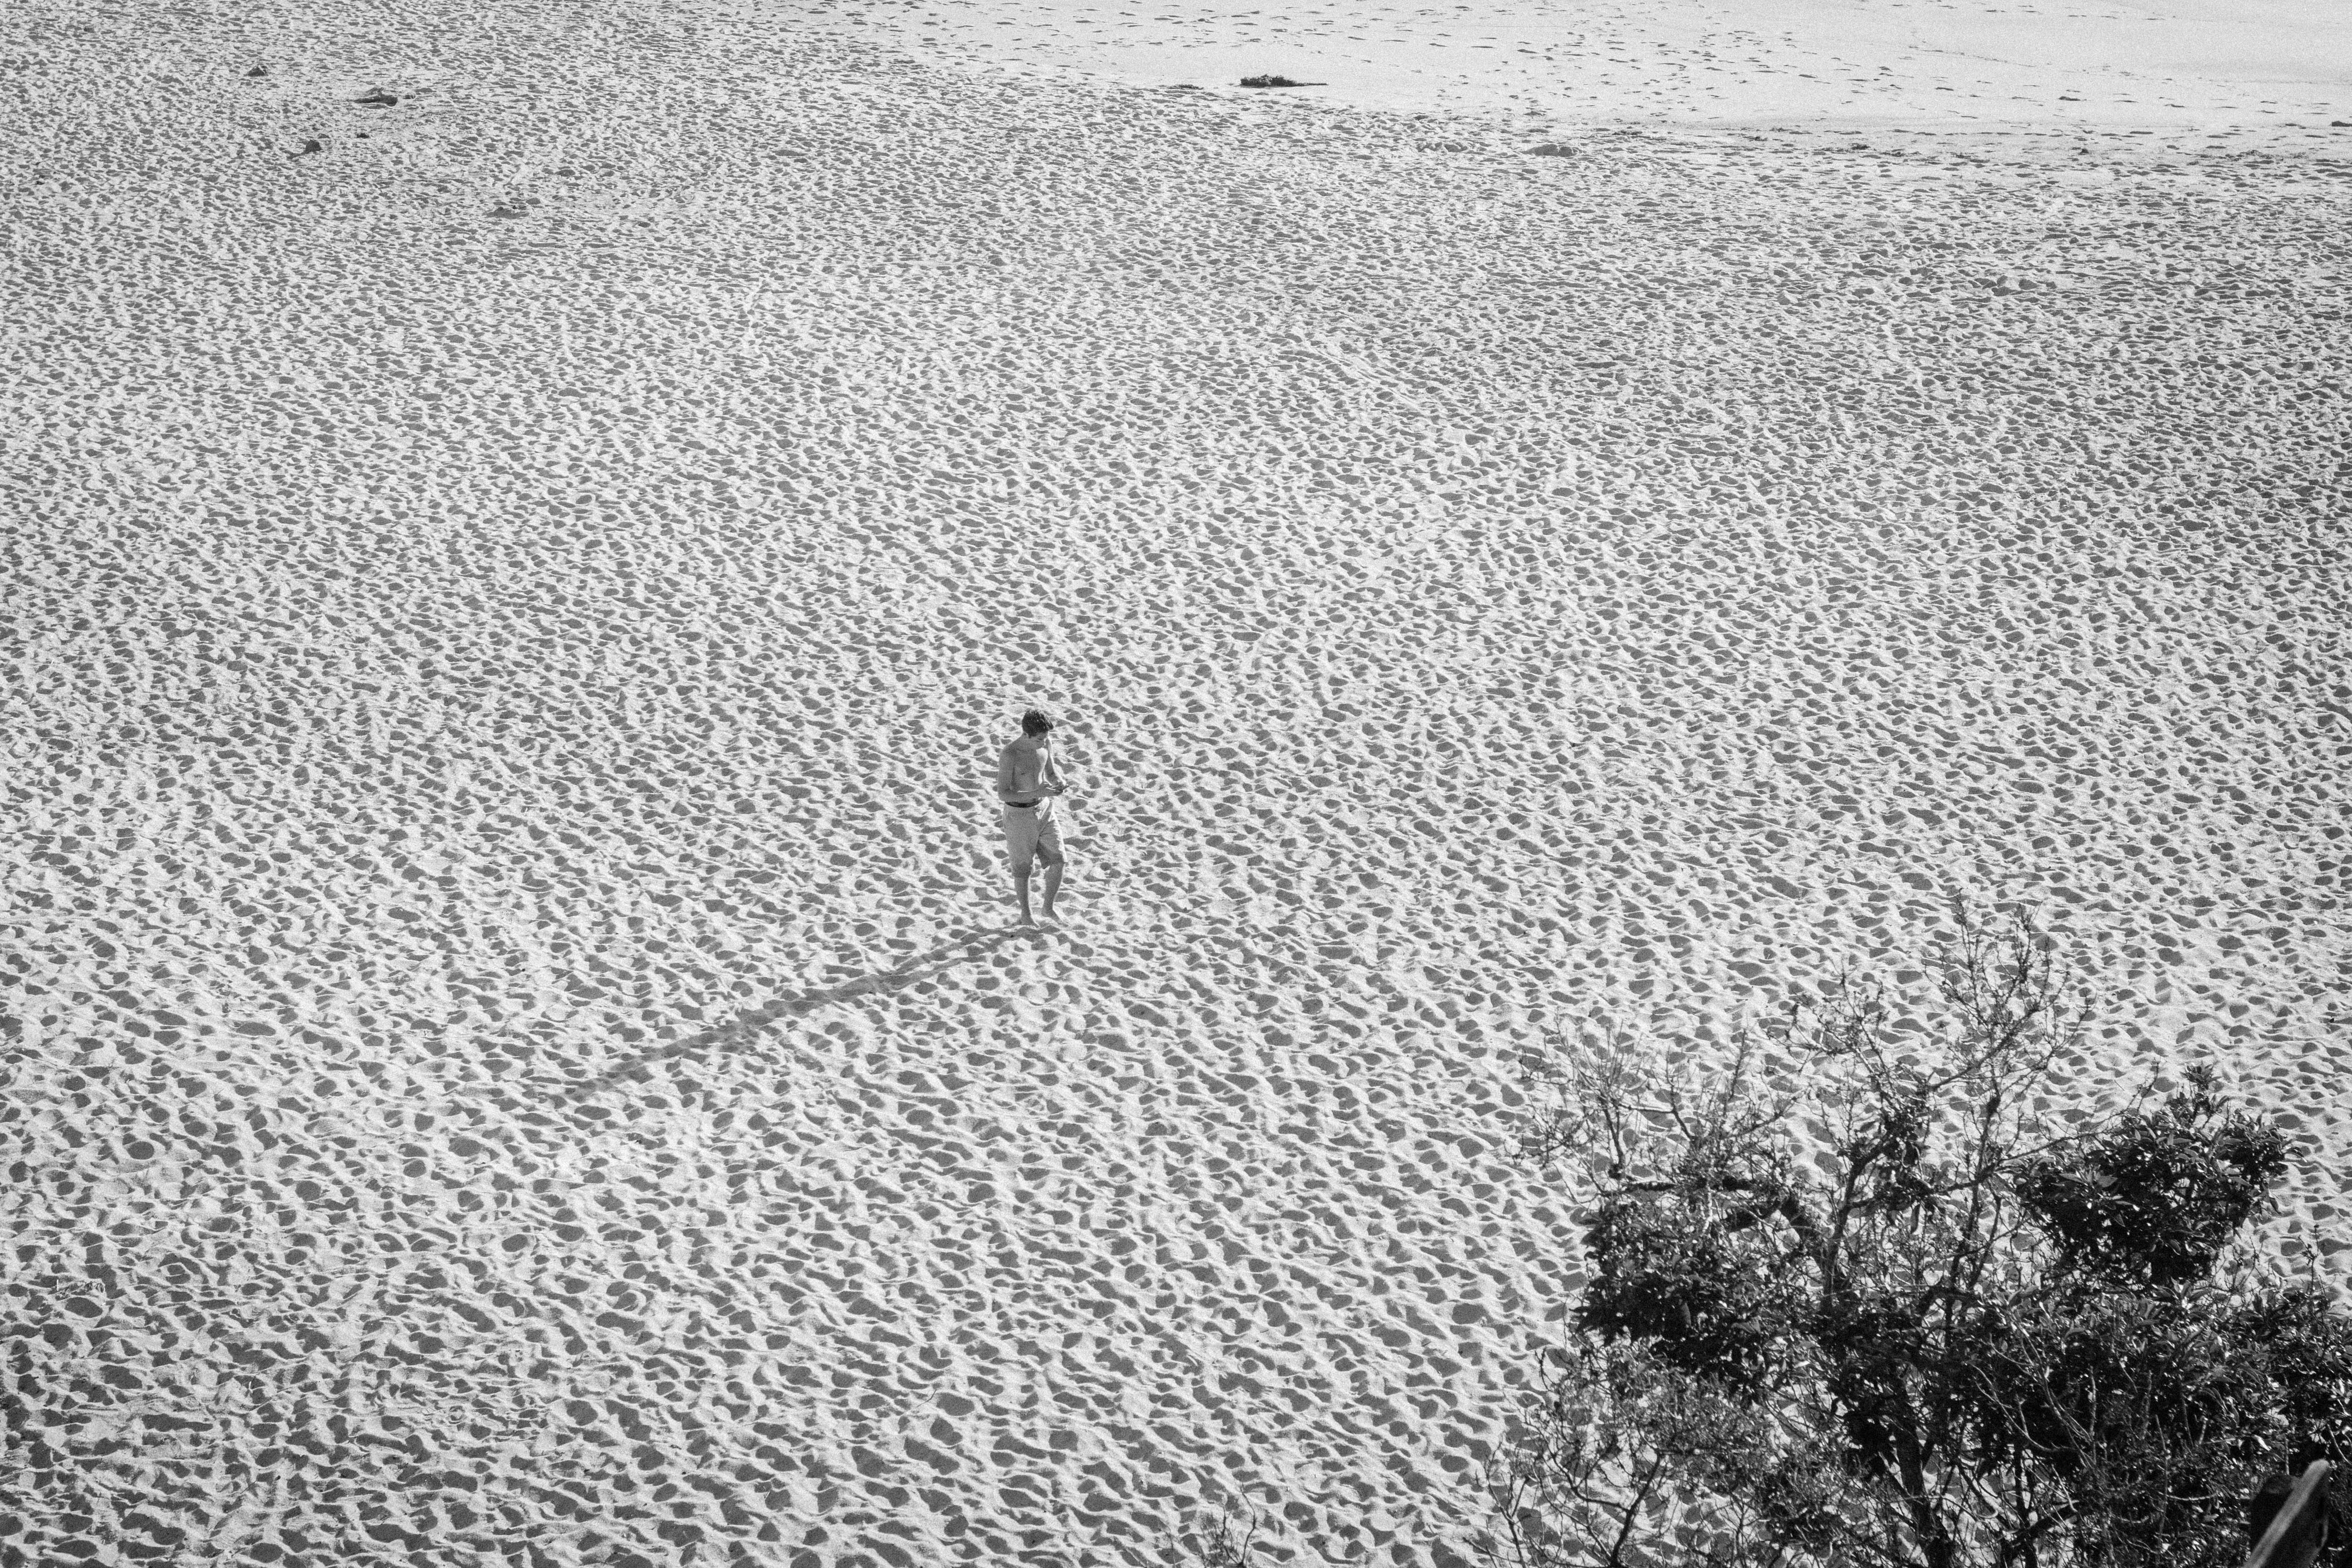
sand, black and white, asphalt, line, shadow, soil, monochrome, shape, road surface, monochrome photography, mudflat